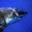
Label: shark